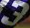
Number: 3